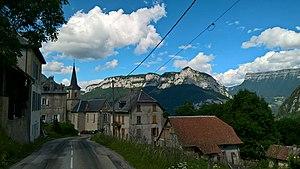
La Ruchère, ancienne commune rattachée à Saint-Christophe-sur-Guiers (Isère).
La Ruchère est une ancienne commune rattachée en 1794 à Saint-Christophe-sur-Guiers. Elle est située sur l'arête occidentale du massif de la Chartreuse.